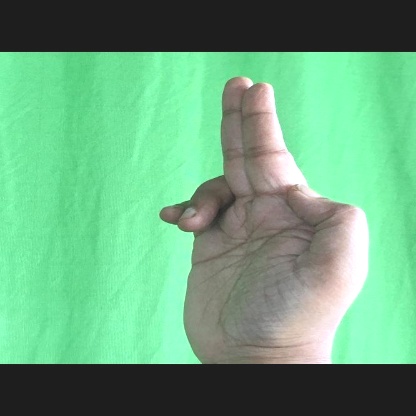
Mudra: Ardhapathaka